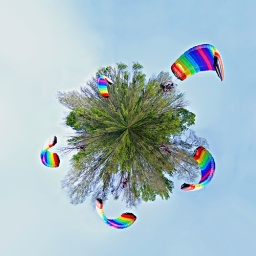
planet view of an ultralight flying in the tree tops along the james river